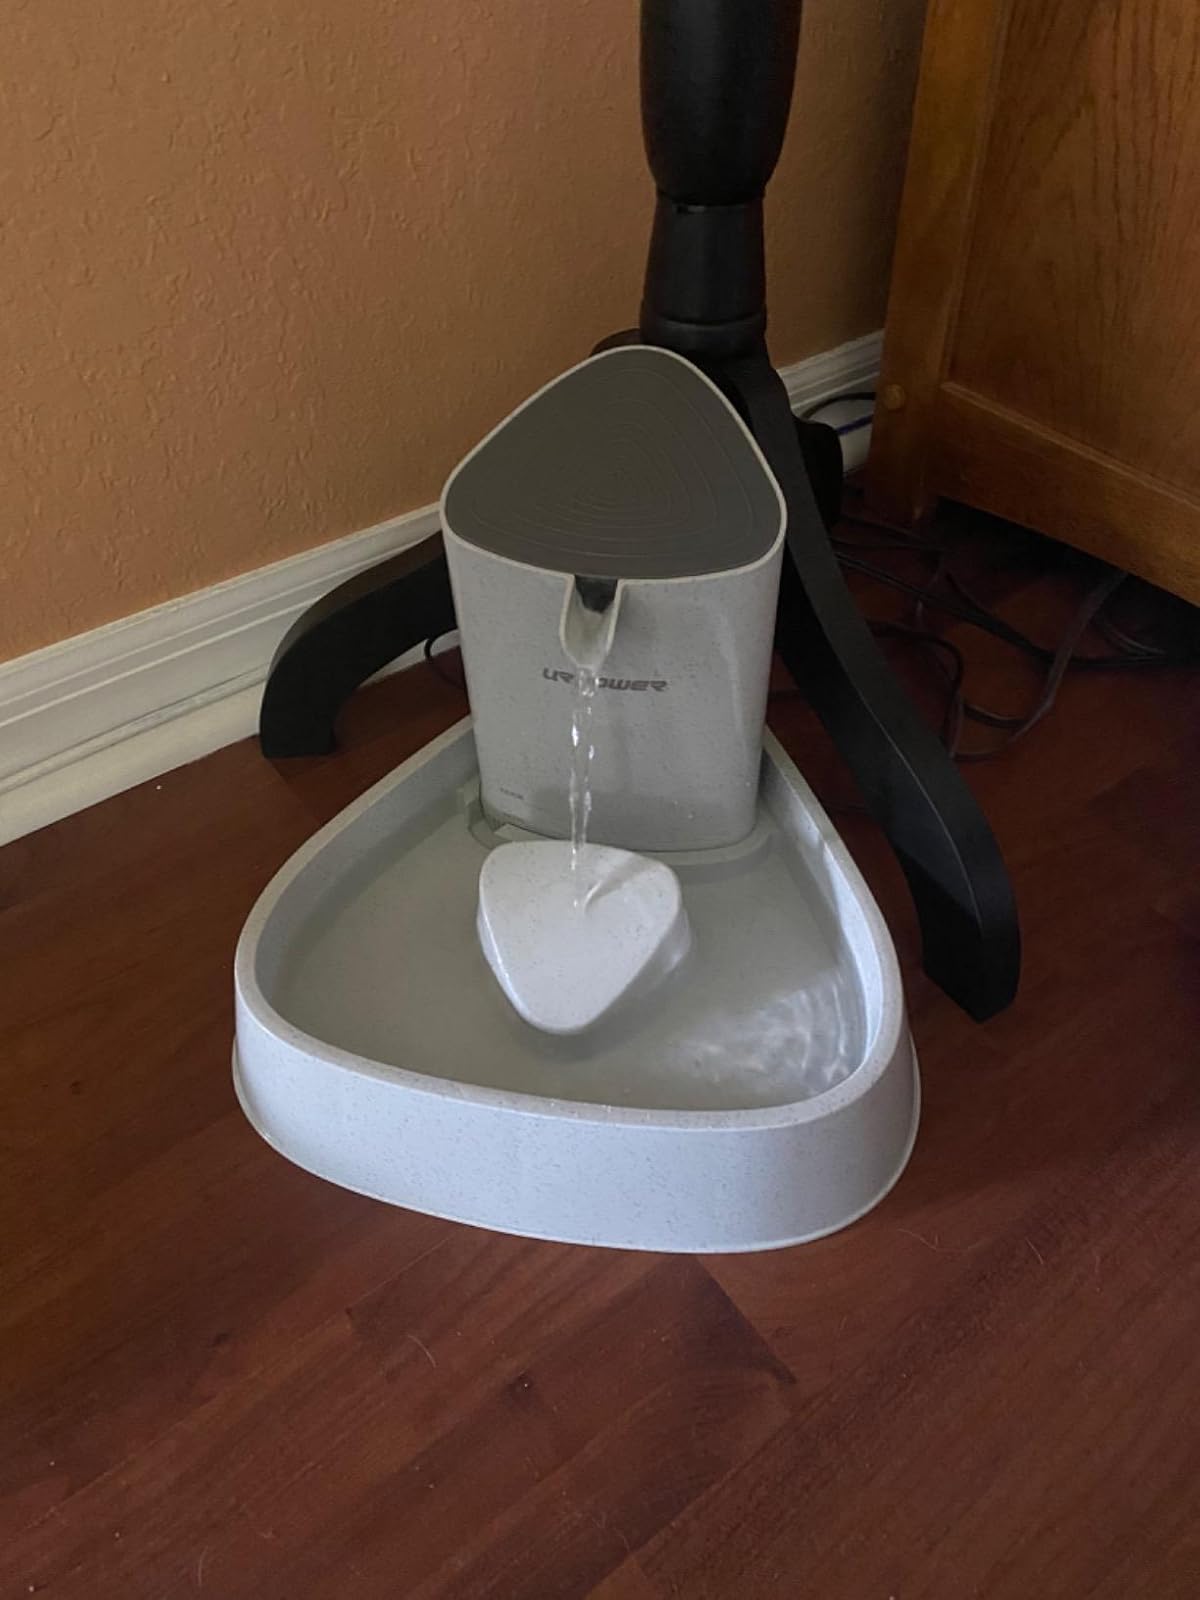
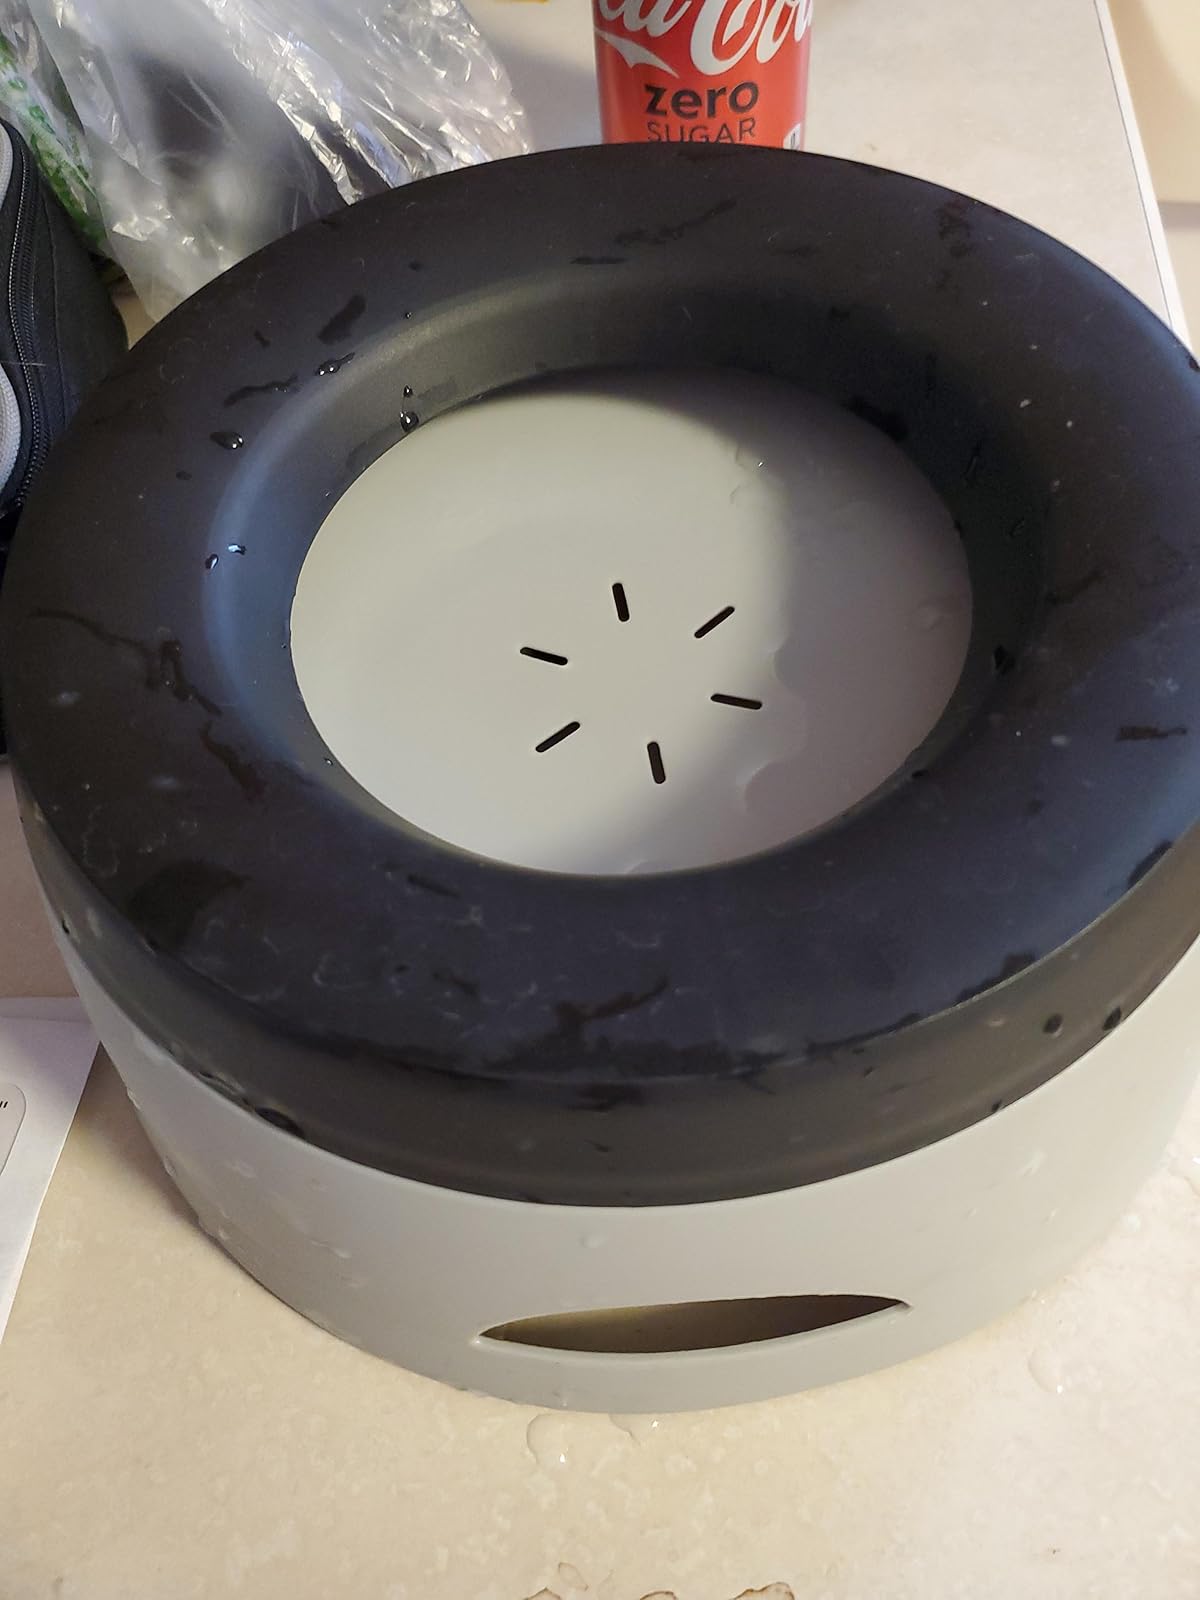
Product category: items_bowl
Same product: no